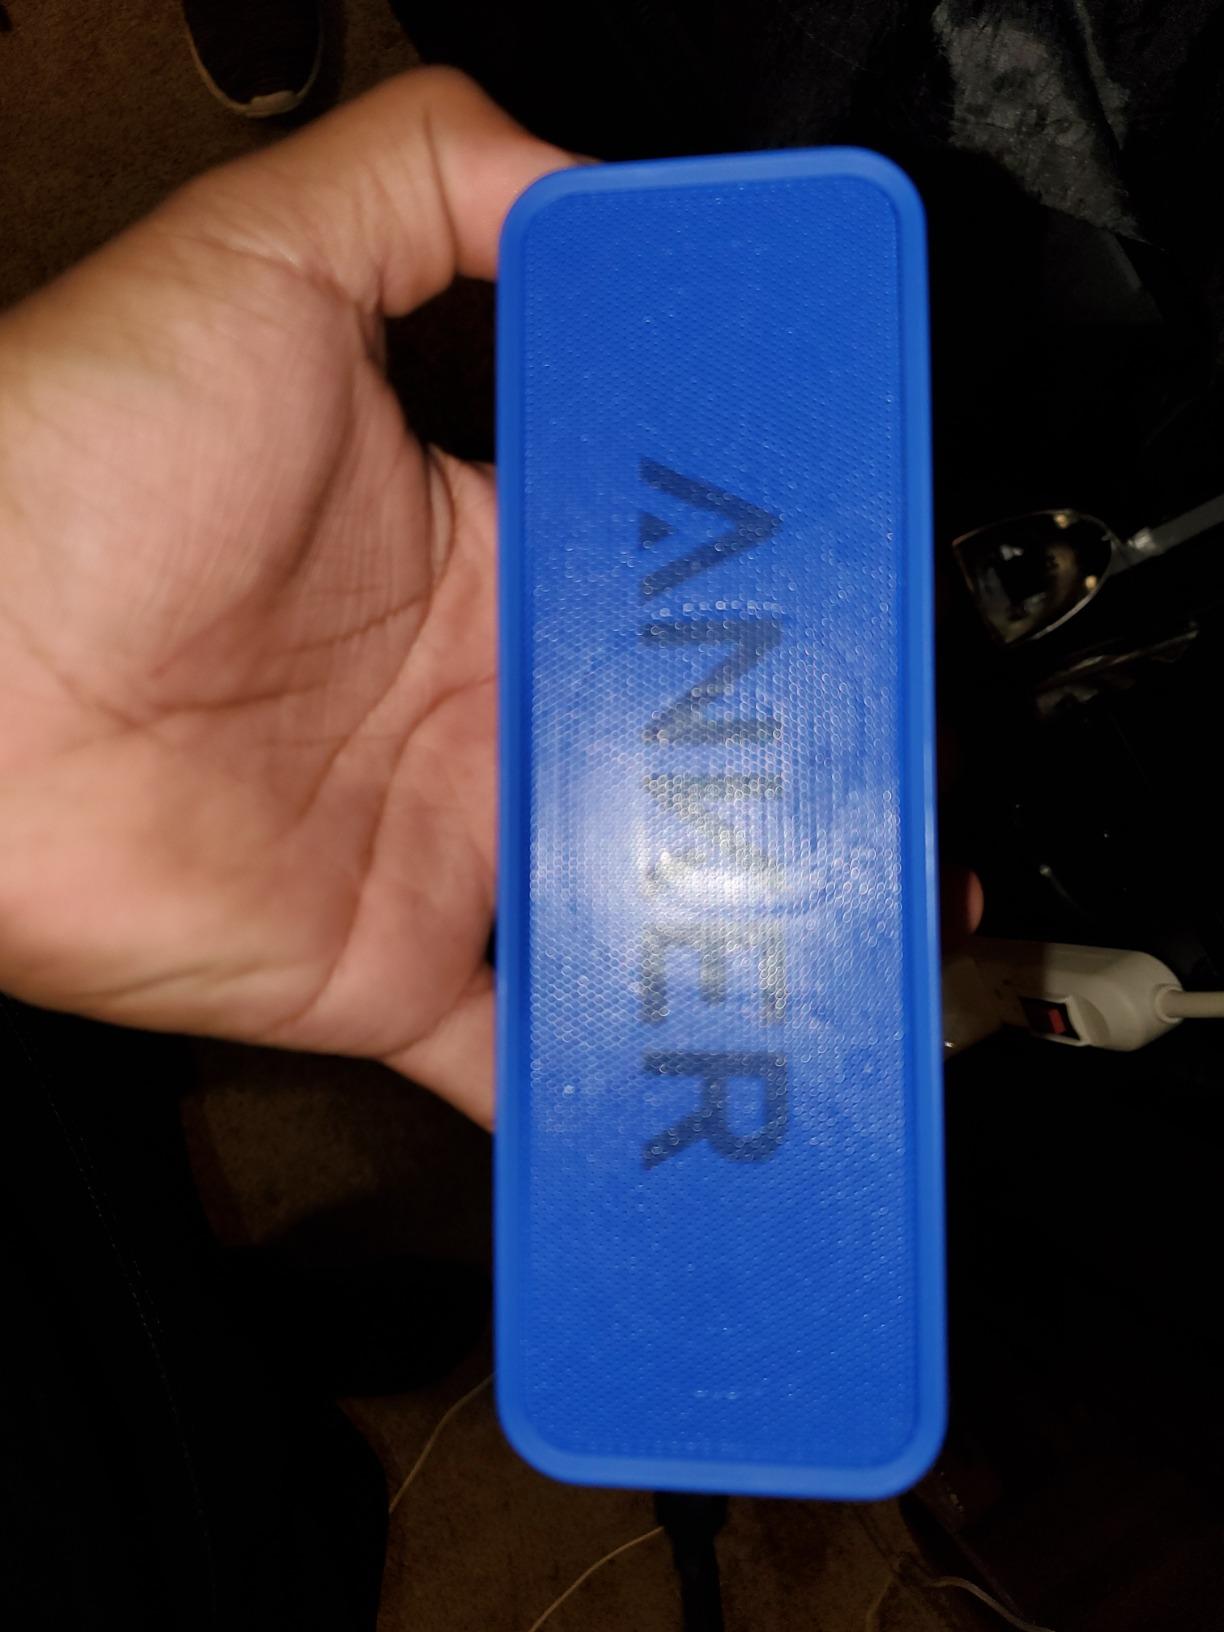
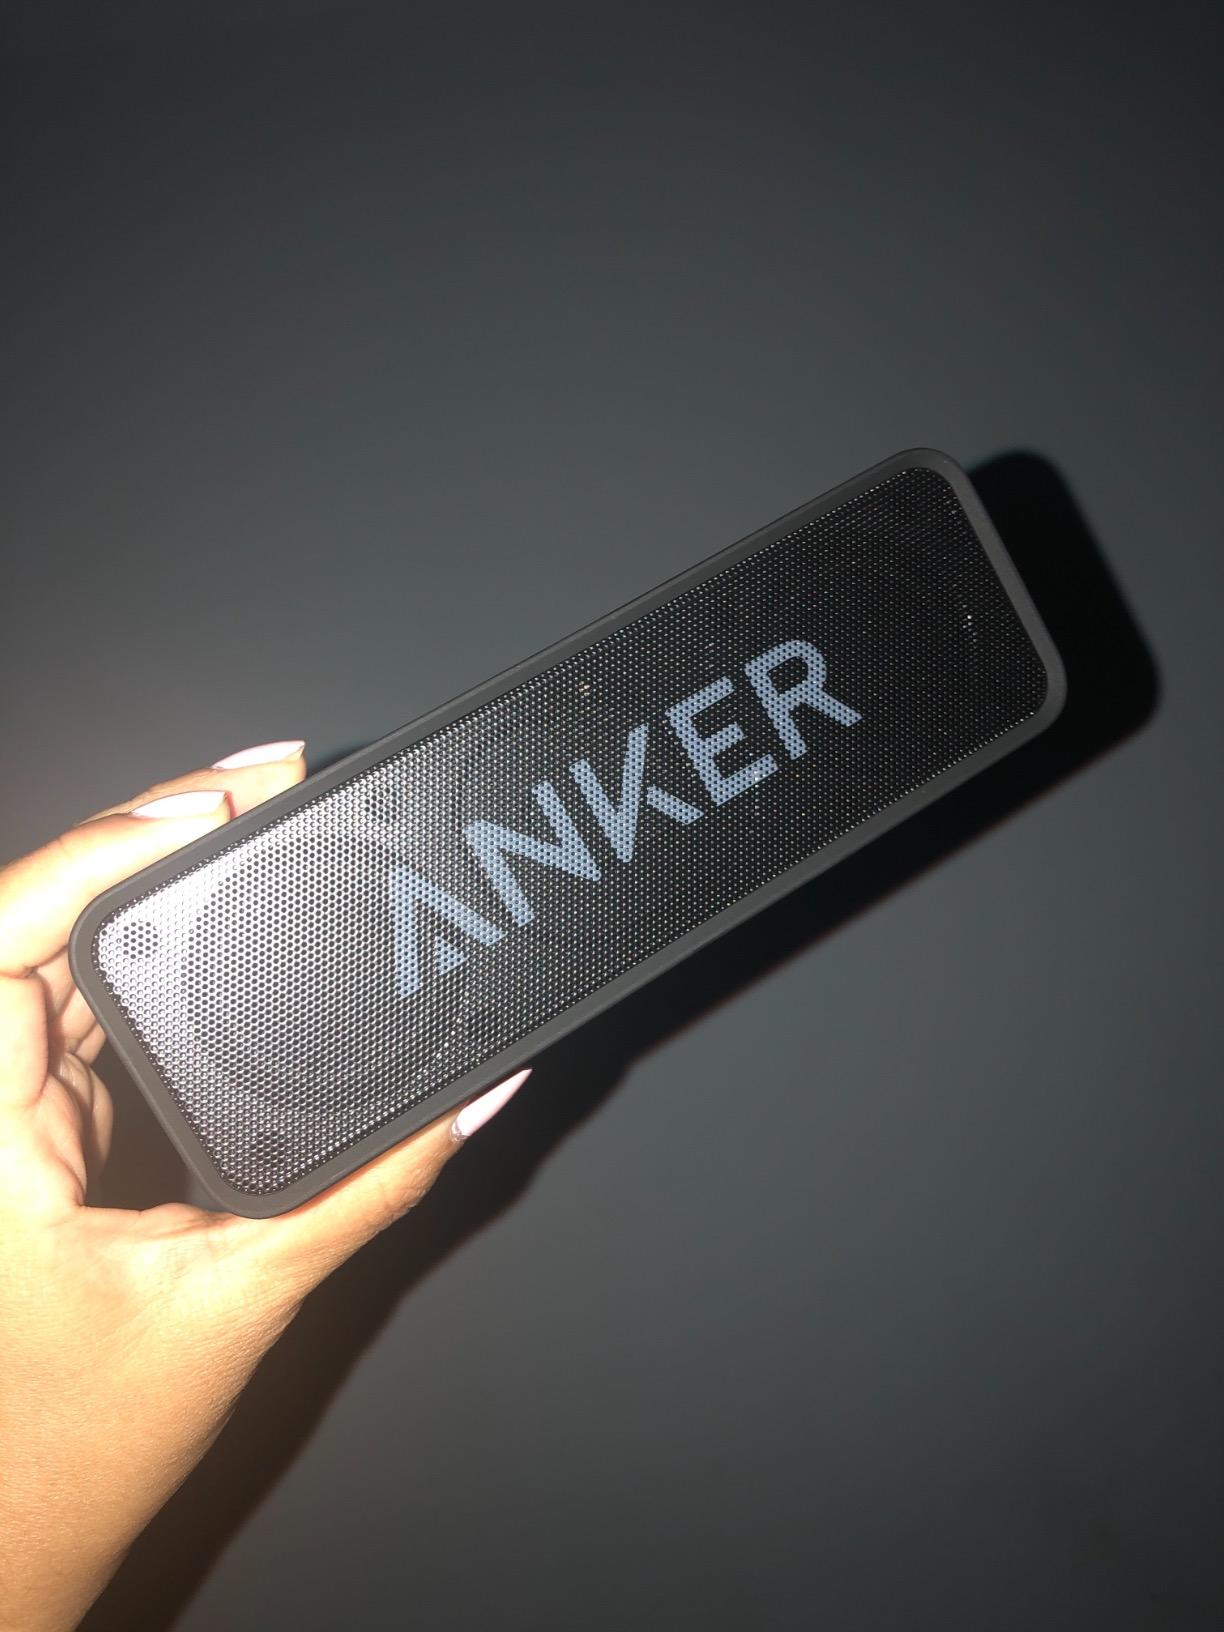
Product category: speaker
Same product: no